NS 4300

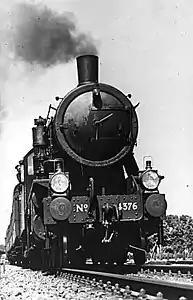
NS 4376 near Ermelo in 1946

The NS 4300 was a series of steam locomotives of the Dutch Railways (NS), taken over from the British War Department.